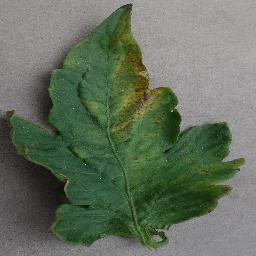
Label: Tomato___Bacterial_spot